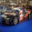
Label: automobile